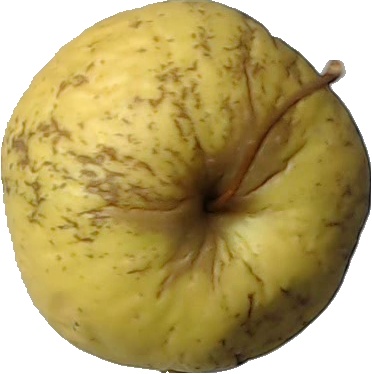
Label: apple_golden_1